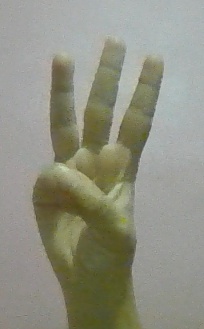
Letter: thaa